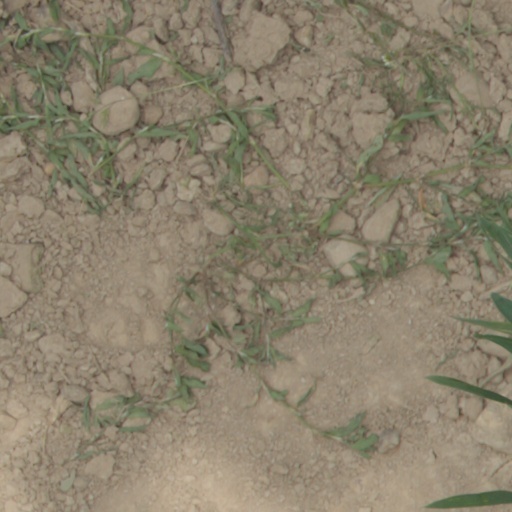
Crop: wheat